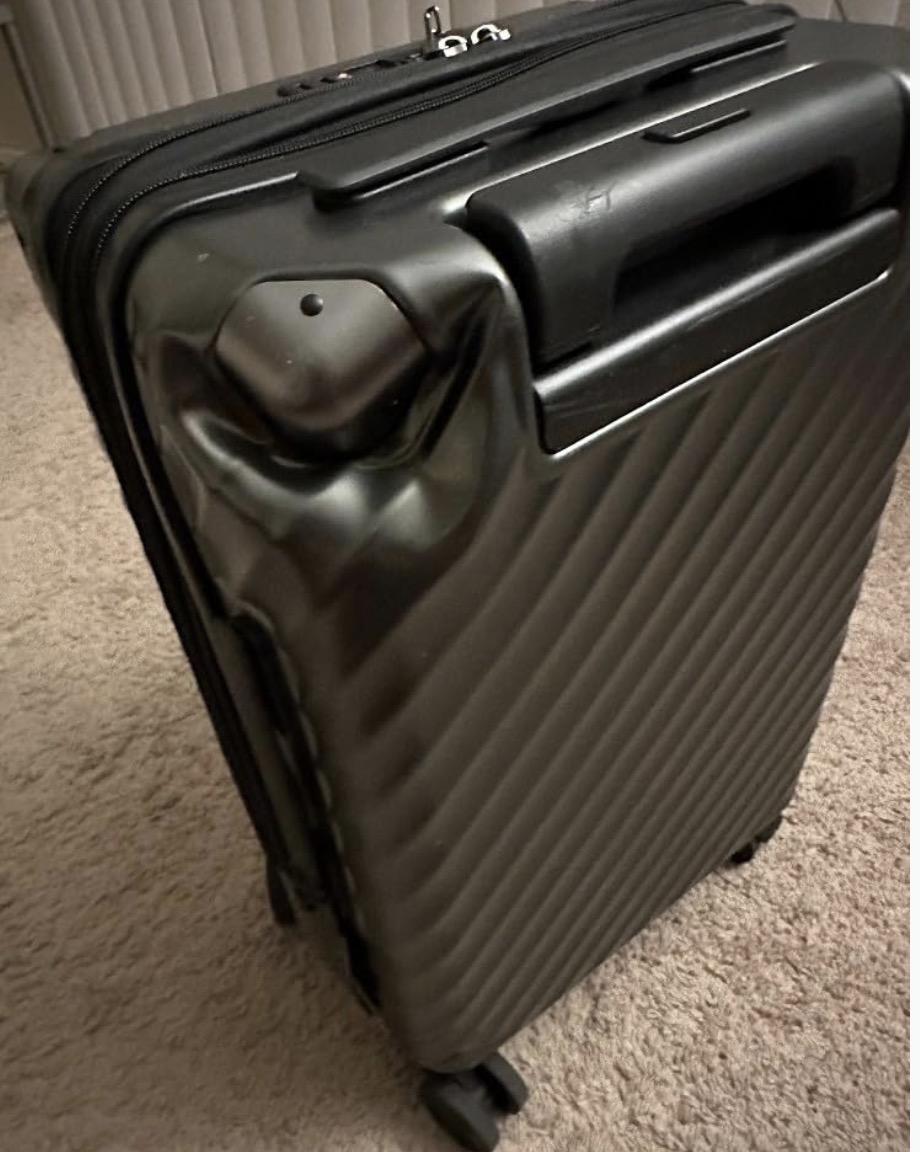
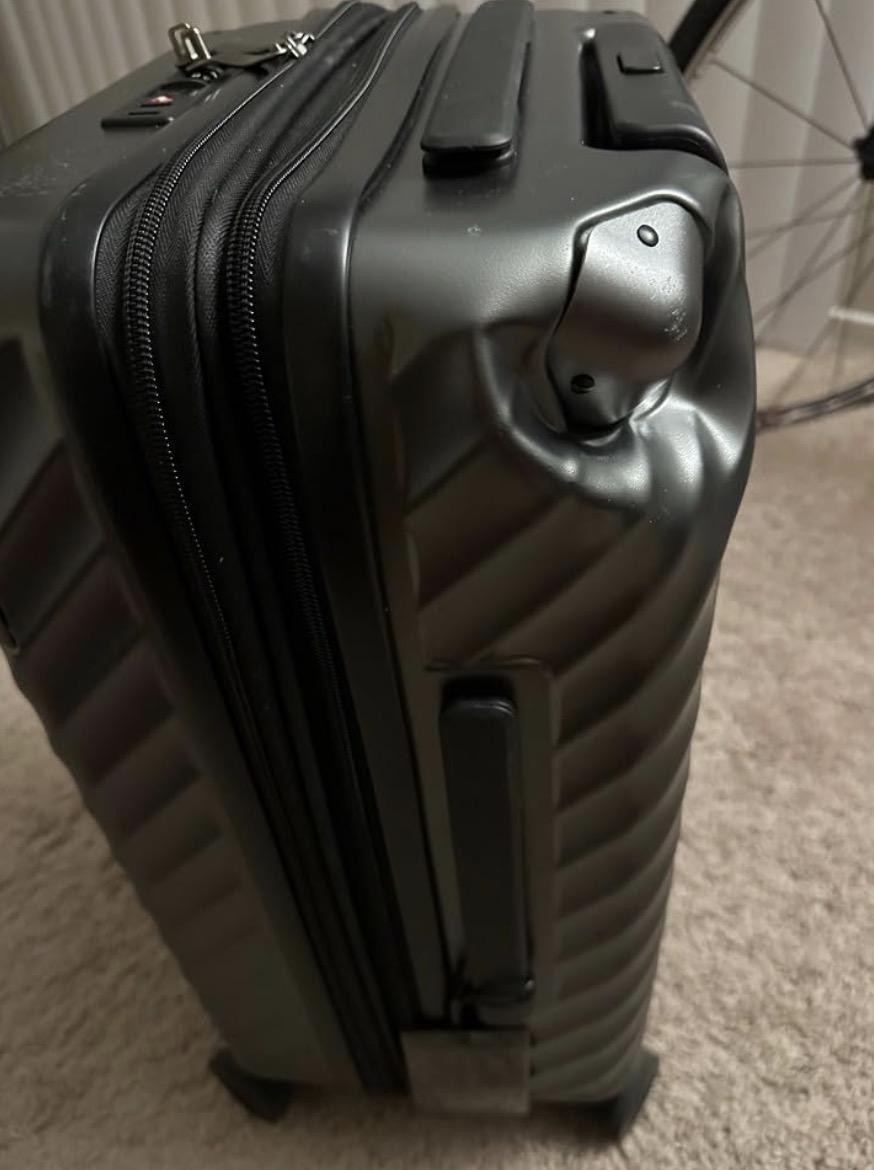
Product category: misc
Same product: yes